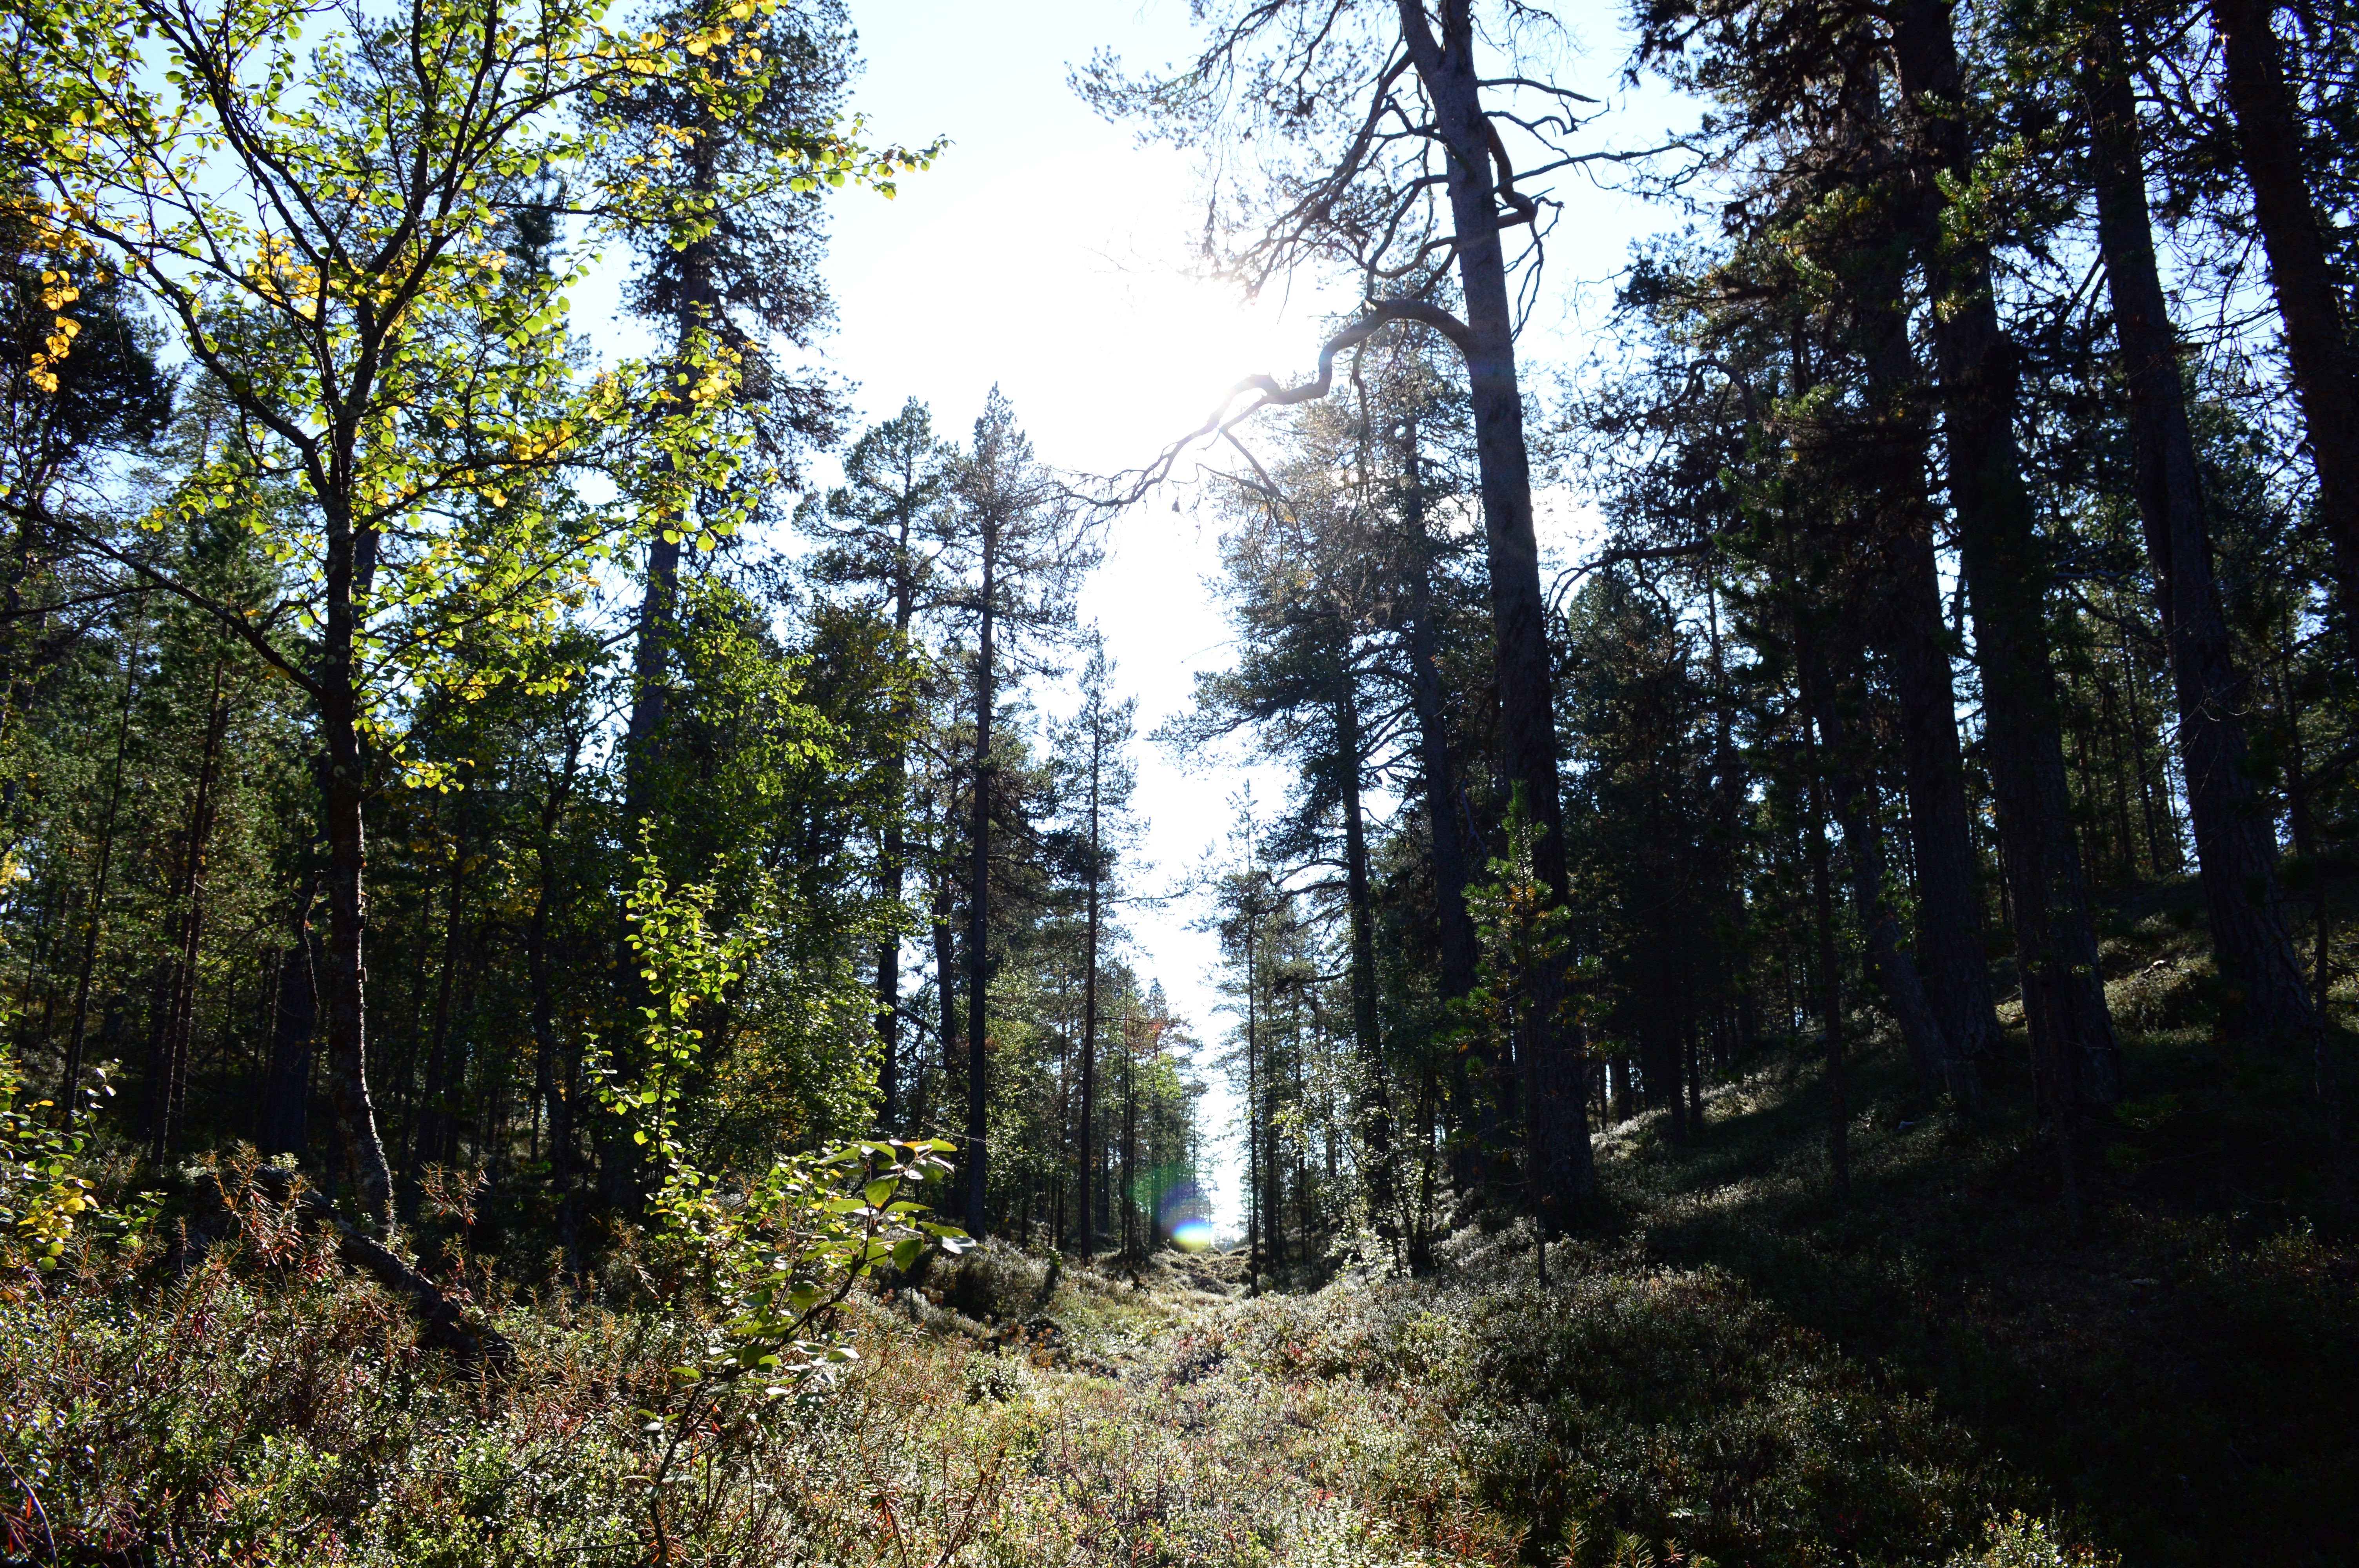
tree, forest, wilderness, trail, autumn, ridge, woodland, habitat, ecosystem, biome, old growth forest, natural environment, temperate broadleaf and mixed forest, temperate coniferous forest